Rugged Maniac

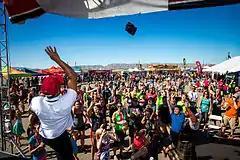
Prize Giveaway, Phoenix Rugged Maniac Festival, 2015

Rugged Maniac hosts an all-day festival during the event, which features live music, food, beer, and exhibits by their sponsor companies. Runners can participate all day and visit booths for free food and products from sponsors.